Shmuel Gonen

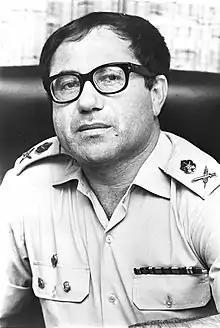

Shmuel "Gorodish" Gonen (14 December 1930 – 30 September 1991) was a Polish-born Israeli general and Chief of the Southern Command of the Israel Defense Forces during the Yom Kippur War.